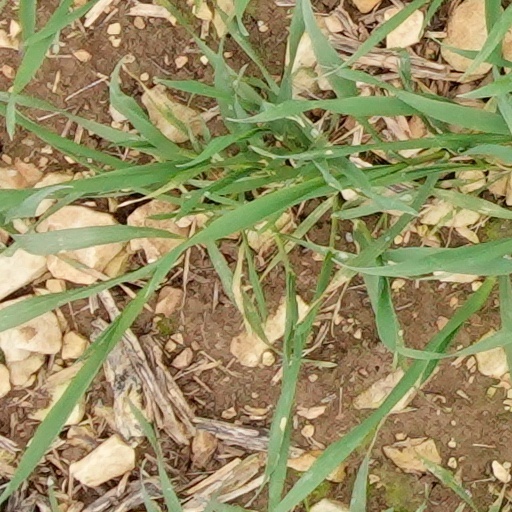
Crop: wheat